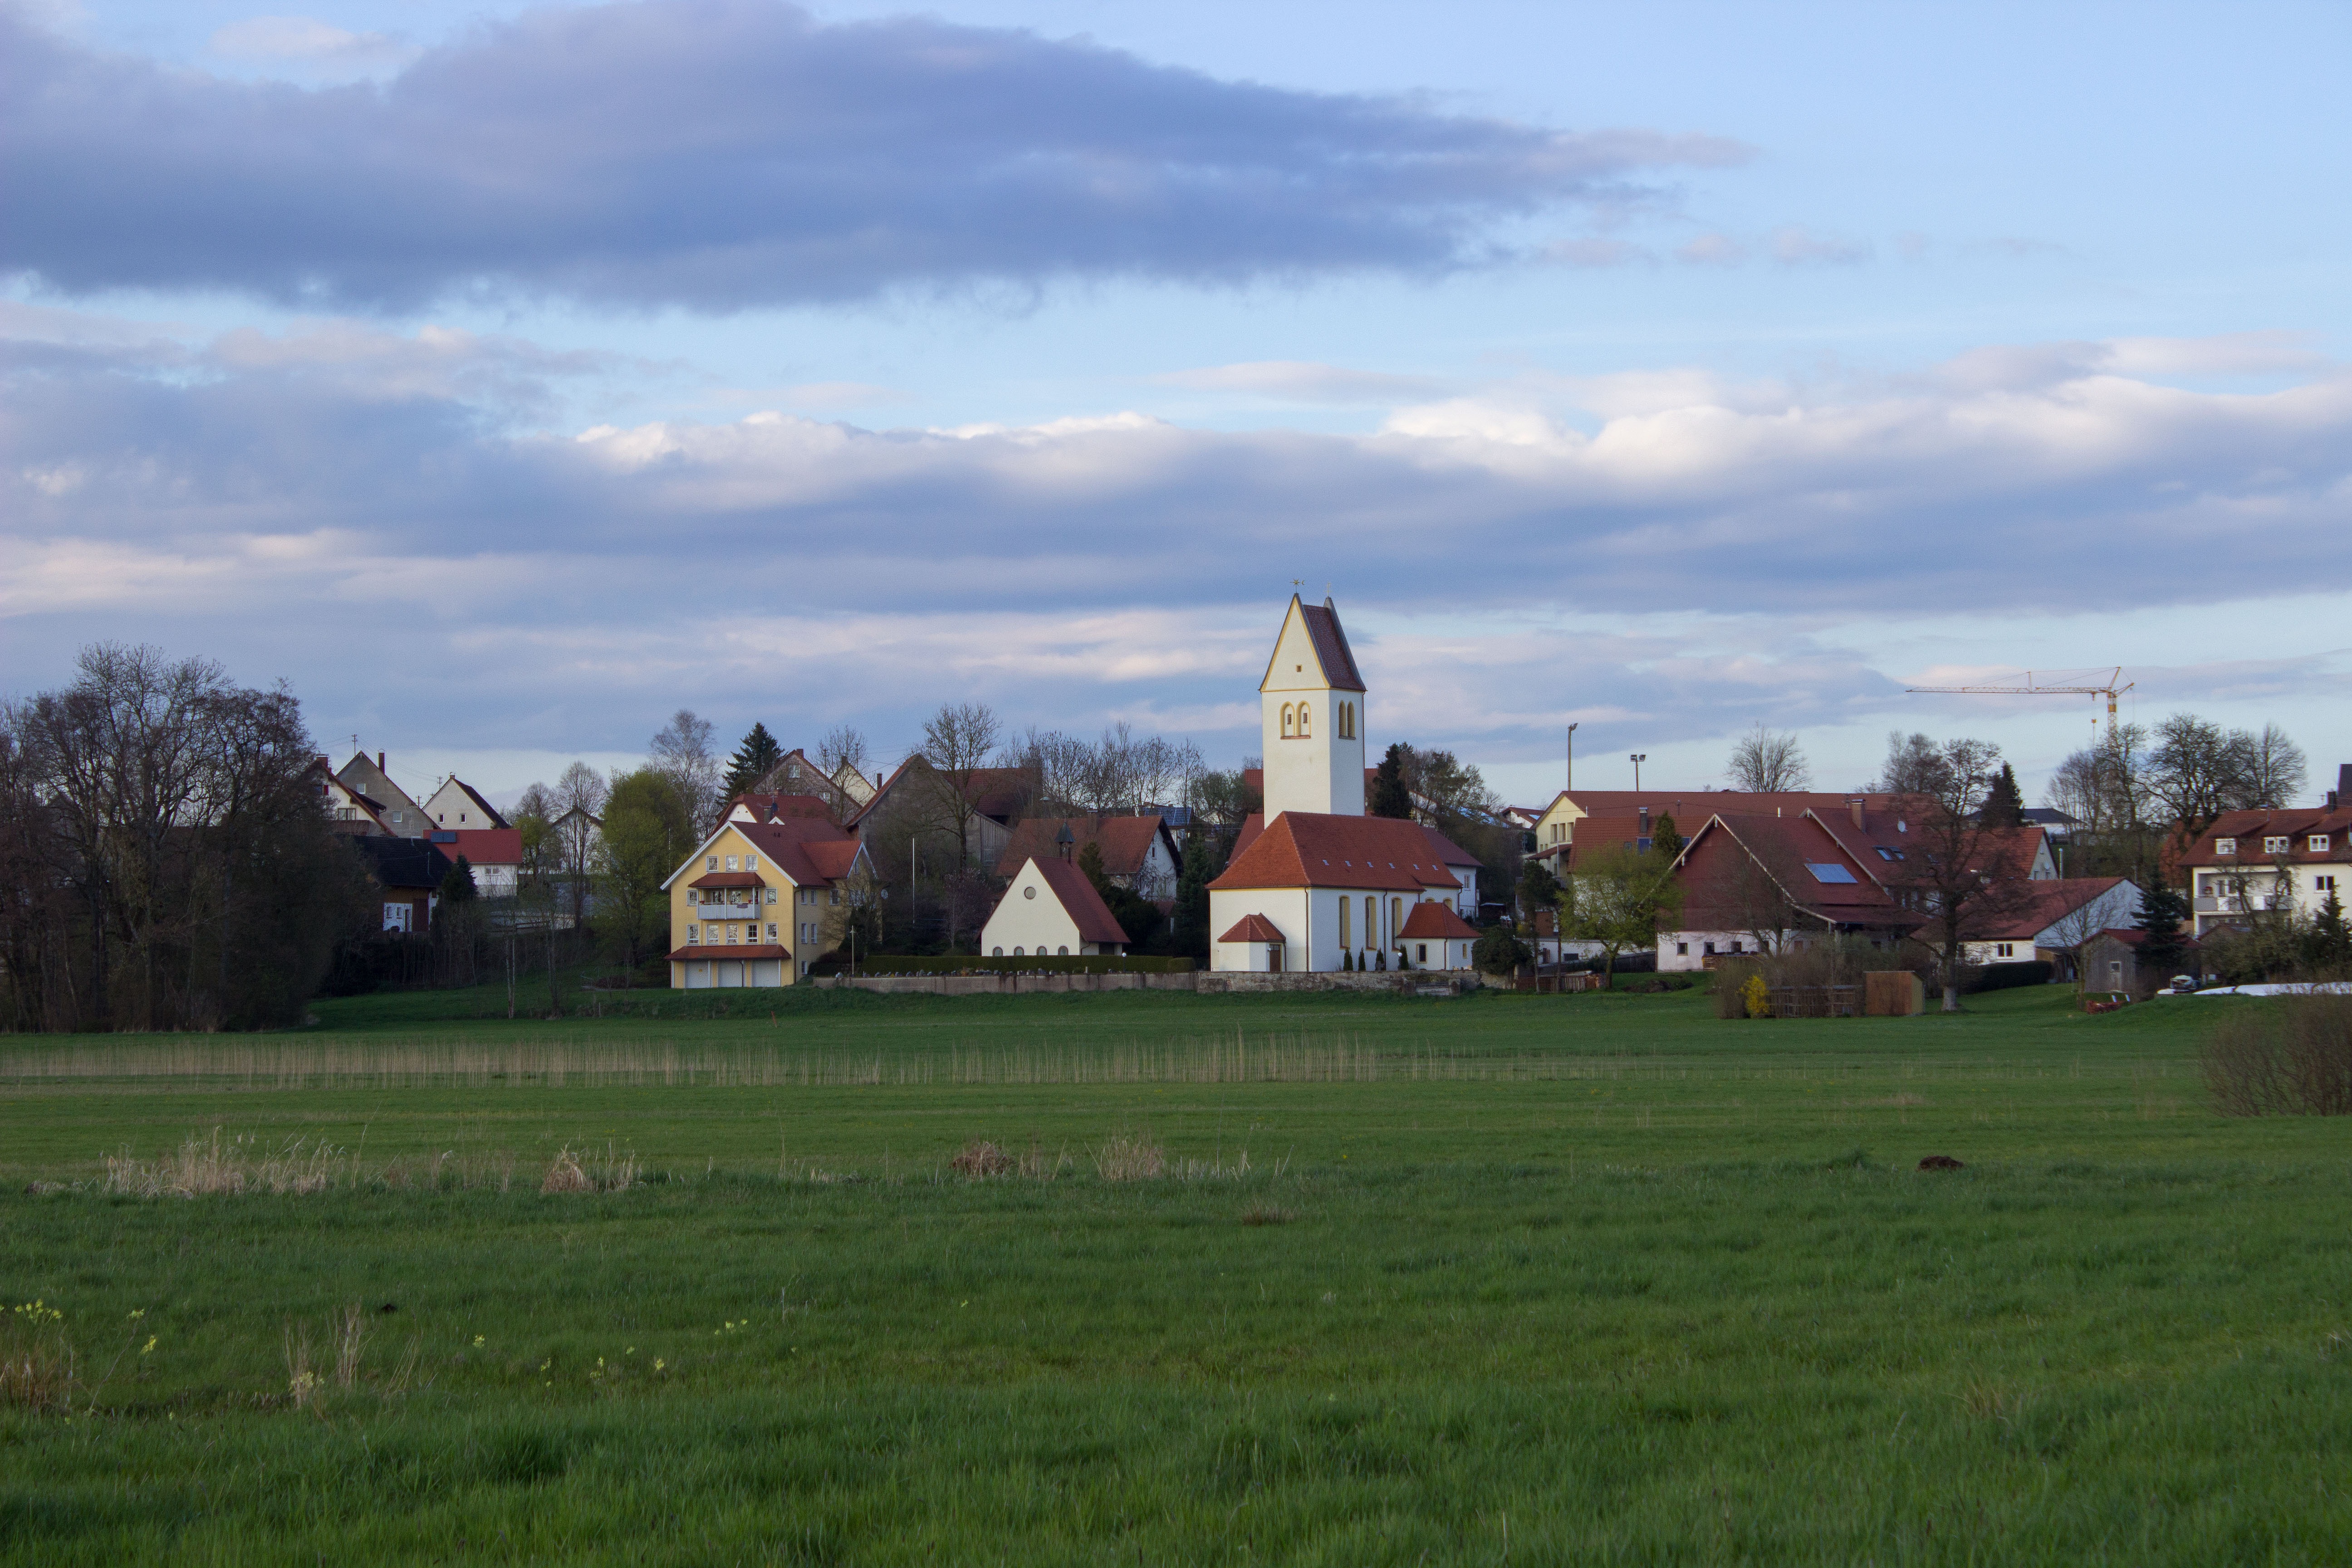
landscape, grass, farm, meadow, hill, village, rural, community, park, idyll, rural area, country life, baden wurttemberg, upper swabia, dietmans, human settlement, atmosphere of earth